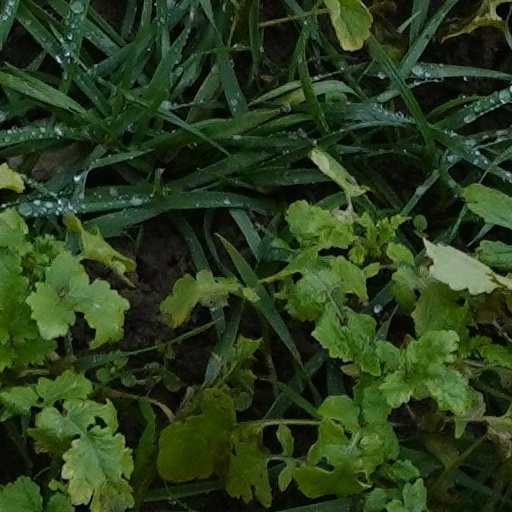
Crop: wheat